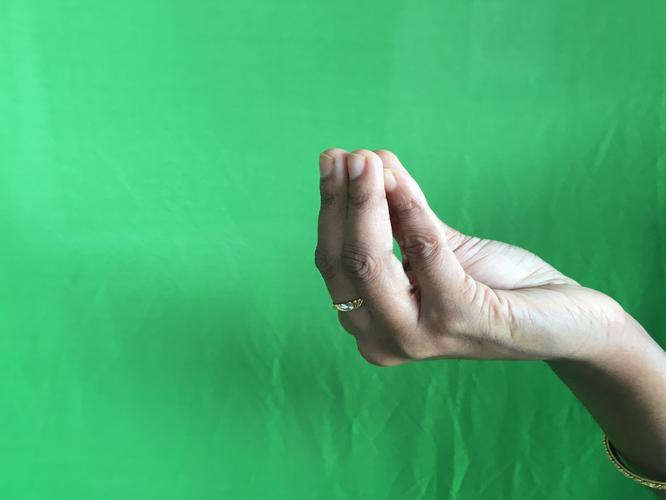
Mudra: Mukulam
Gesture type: single_hand